Museum Kimchikan

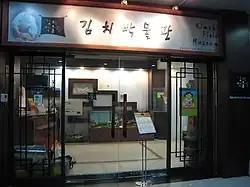
Museum's old location in COEX (2007)

Museum Kimchikan, formerly Kimchi Field Museum, is a food museum in Insa-dong, Jongno District, Seoul, South Korea. It originally opened in 1986 as the first such museum in Korea, and has since moved locations twice. It focuses on kimchi: one of the staples of Korean cuisine.